Culture of Baltimore

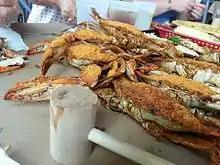
Marylanders steam blue crabs, usually in water, beer and Old Bay Seasoning.

The crabs are eaten on tables spread with old newspaper or plain brown wrapping paper. The meat of the crabs is extracted with the use of wooden mallets, knives, and one's hands. It is popular for cold beer to be thrown on the crabs during the steaming process, and made available afterwards.